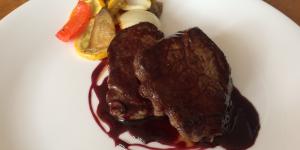
solomillo con reduccion de vino